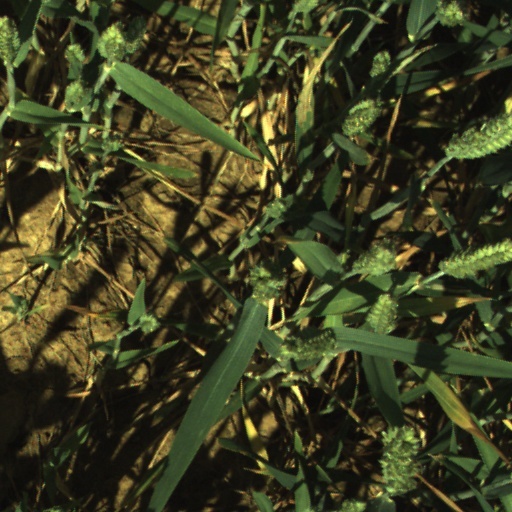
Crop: wheat